Sri Venkateswara Mahatyam

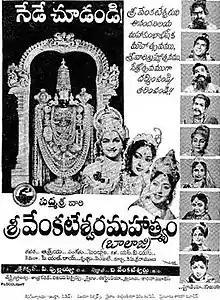
Theatrical release poster

Sri Venkateswara Mahatmyam is 1960 Indian Telugu-language Hindu mythological film directed by P. Pullaiah and produced by V. Venkateswarlu. It is based on the Venkateswara avatar of Vishnu at Tirumala. It stars N. T. Rama Rao, Savitri, and S. Varalakshmi with music composed by Pendyala Nageswara Rao. The film was dubbed into Tamil and released as "Srinivasa Kalyanam".